Sarsfieldstown Cross

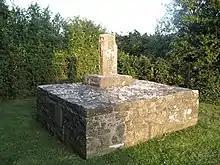
Barnewall Cross at The Gullet, Sarsfieldstown, Co Meath

Sarsfieldstown Cross is a wayside cross and National Monument located in County Meath, Ireland.